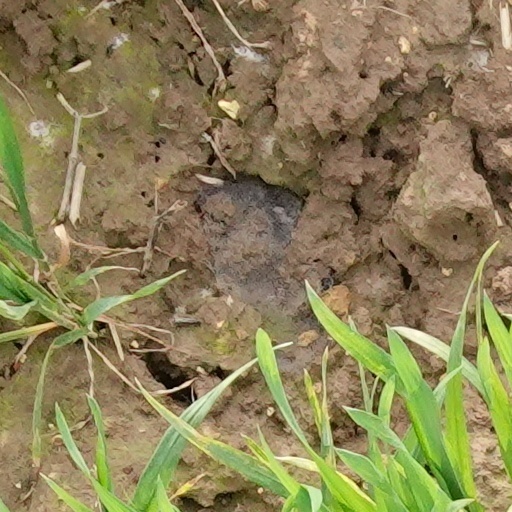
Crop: wheat